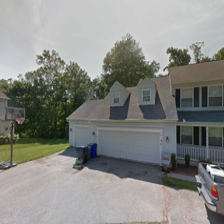
Label: streetView